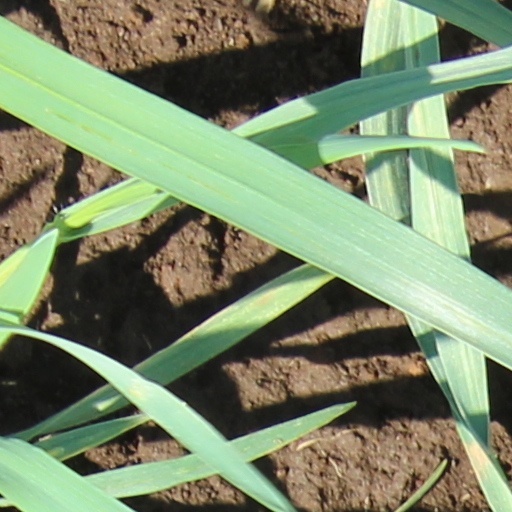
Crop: wheat